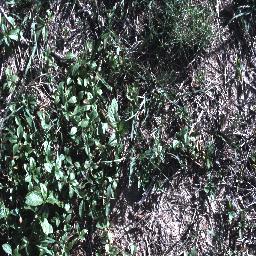
Label: negative